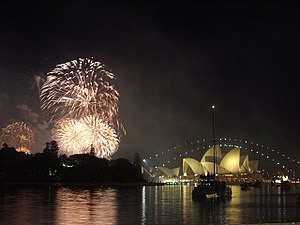
Nytårsaften
Nytår i Sydney 2005.
Nytårsaften, den 31. december, er årets sidste aften og markerer således afslutningen på det gregorianske kalenderår og begyndelsen på et nyt, som indledes med Nytårsdag.